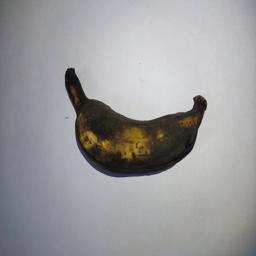
Banana variety: Bangla Kola